Anguilla

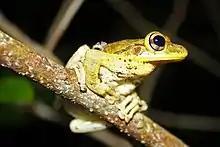
The Cuban tree frog can be found on the island.

Various Caribbean musical genres are popular on the island, such as soca and calypso, but reggae most deeply roots itself in Anguillan society. Anguilla has produced many artists and groups in this genre.